Grand Boulevard (St. Louis)

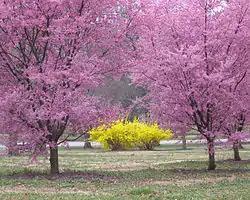
Tower Grove Park is a refreshing oasis on Grand Boulevard.

Once a residential area, South Grand developed with numerous 19th and 20th century buildings remaining in the diverse area.